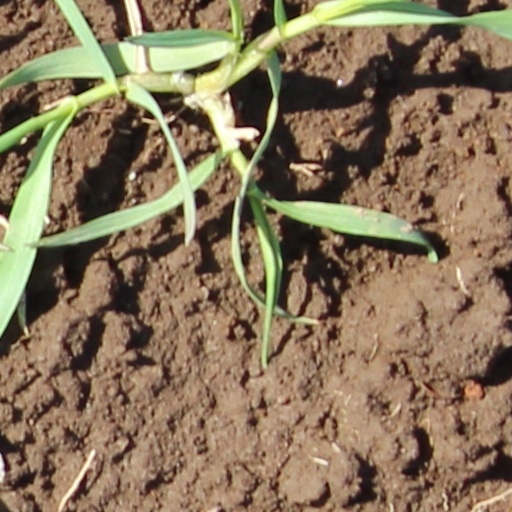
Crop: wheat